Stephen Crane bibliography

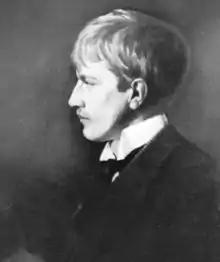
Detail taken from an 1894 portrait of Crane by Corwin Knapp Linson

The following is a list of works by American author Stephen Crane.